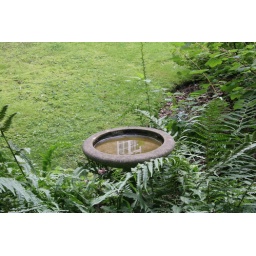
a little bird bath in an English garden